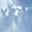
Label: cloud